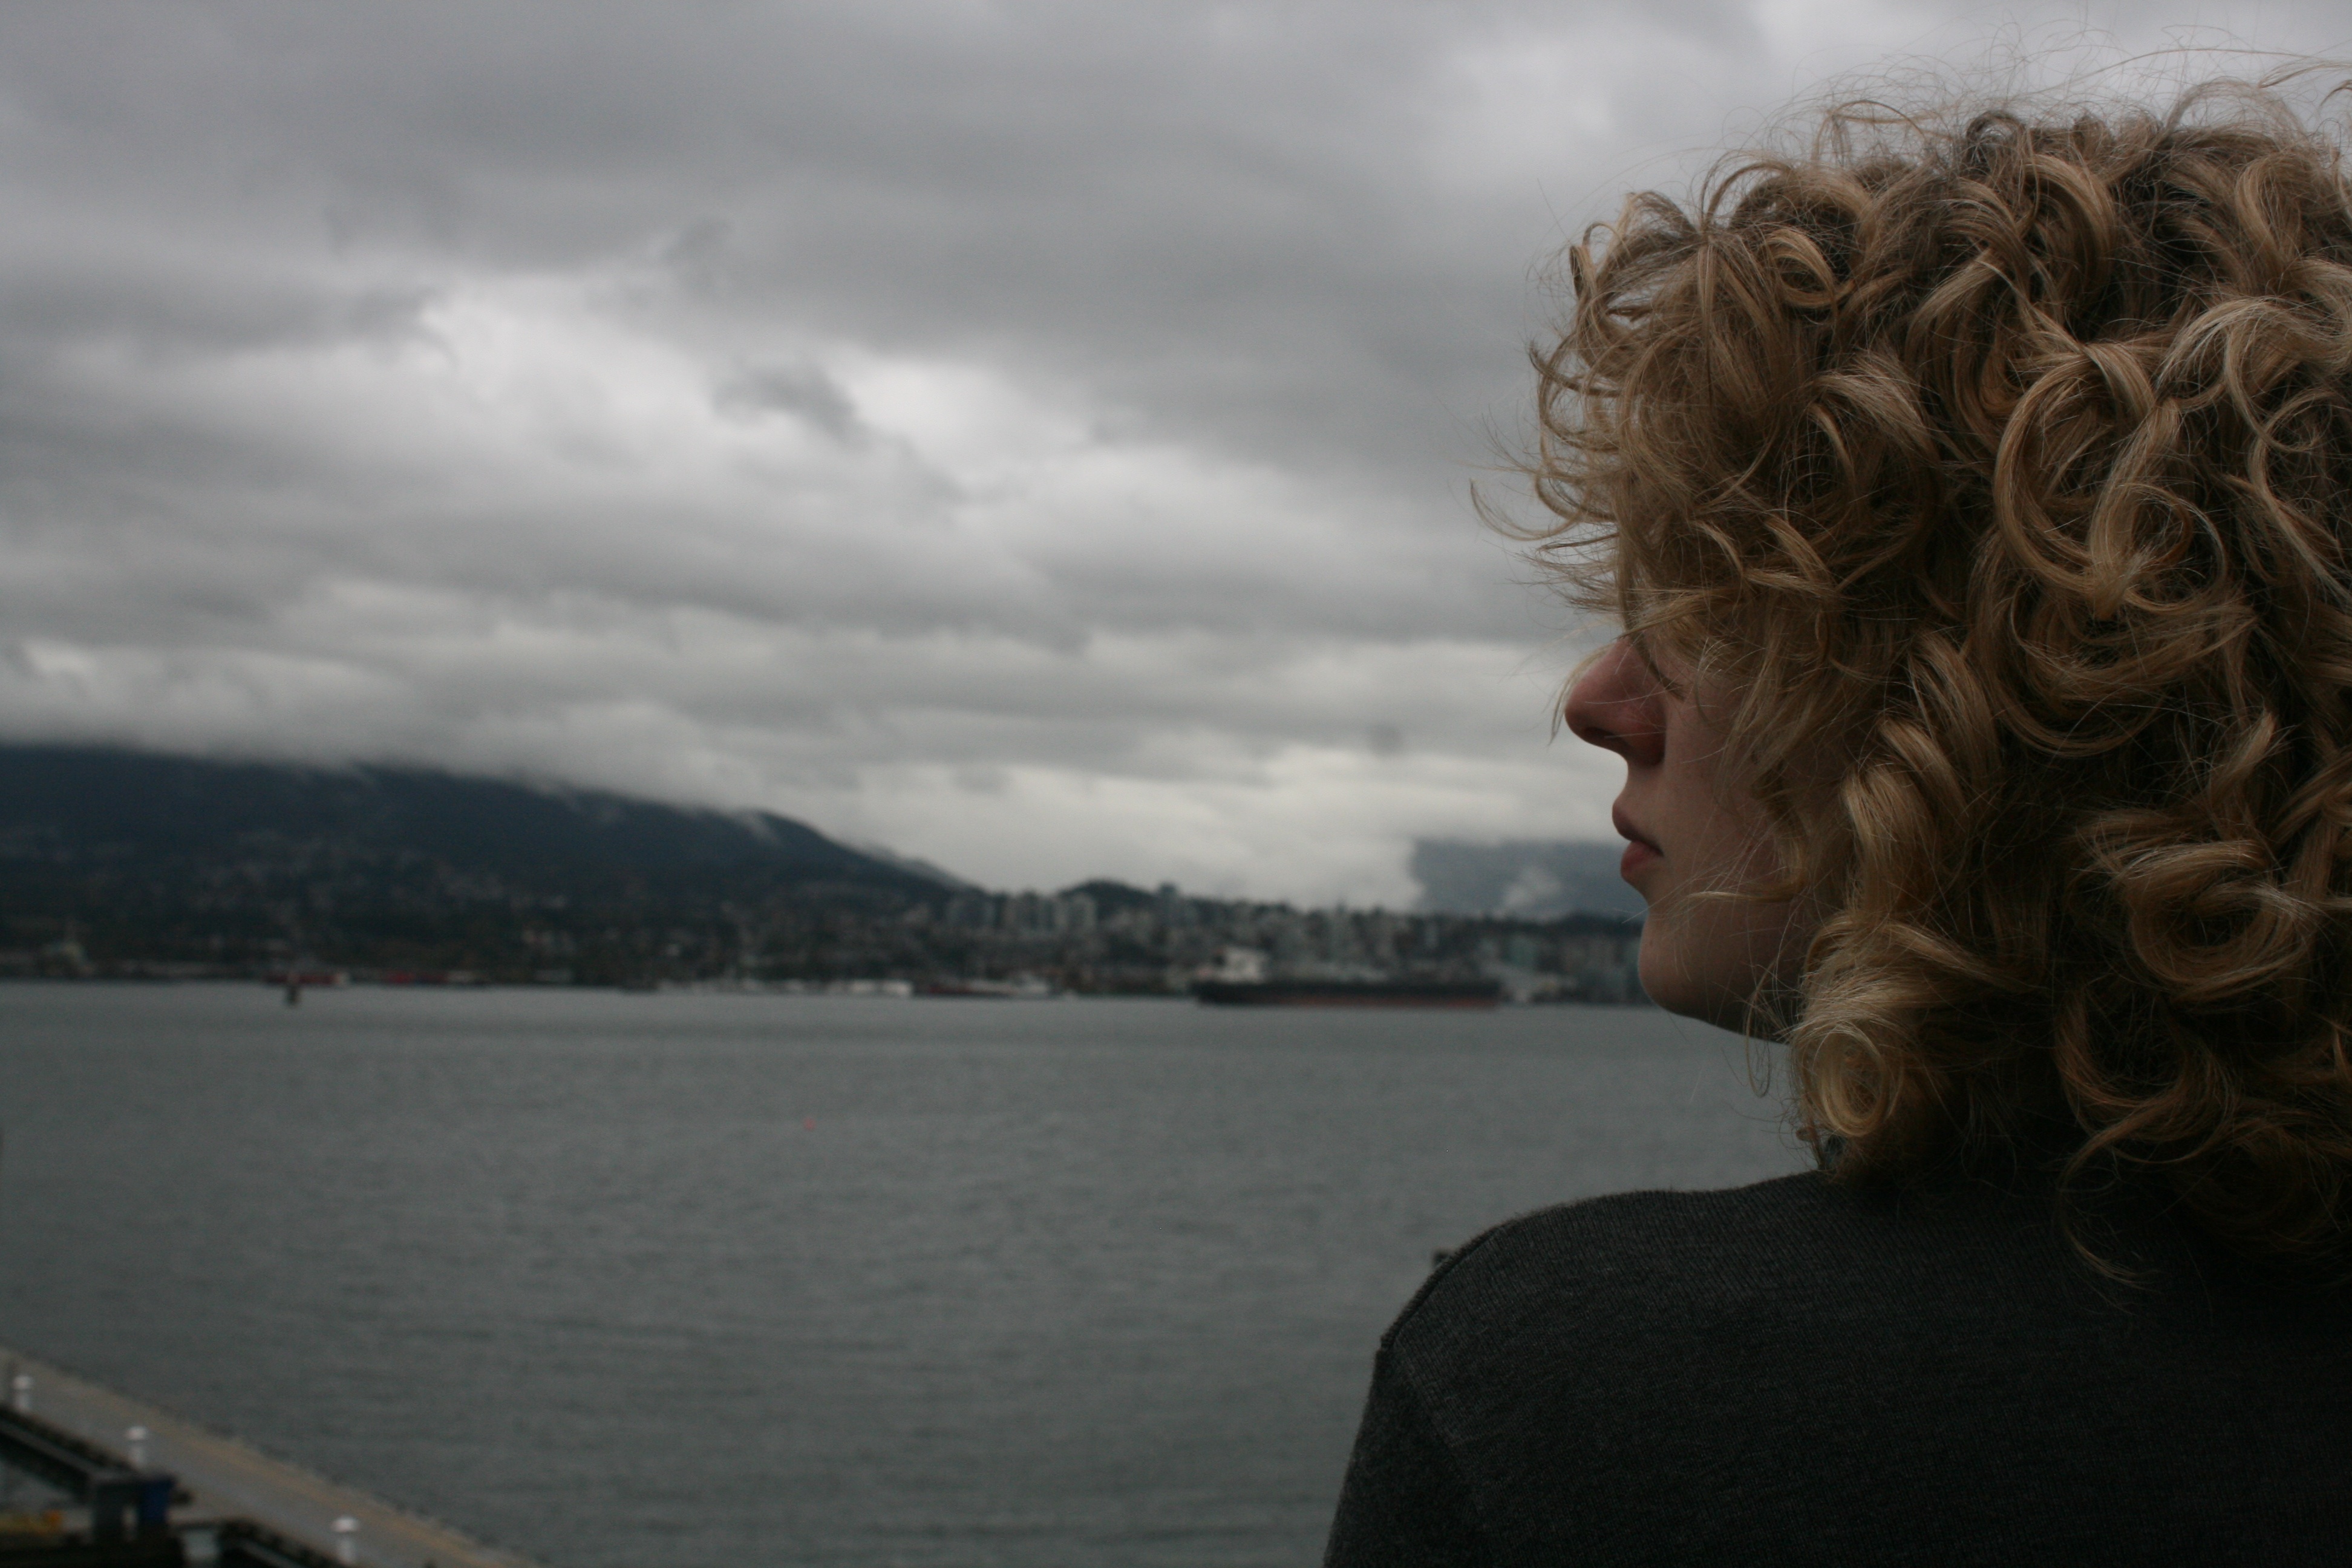
sea, cloud, sunset, sunlight, morning